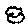
Label: 8